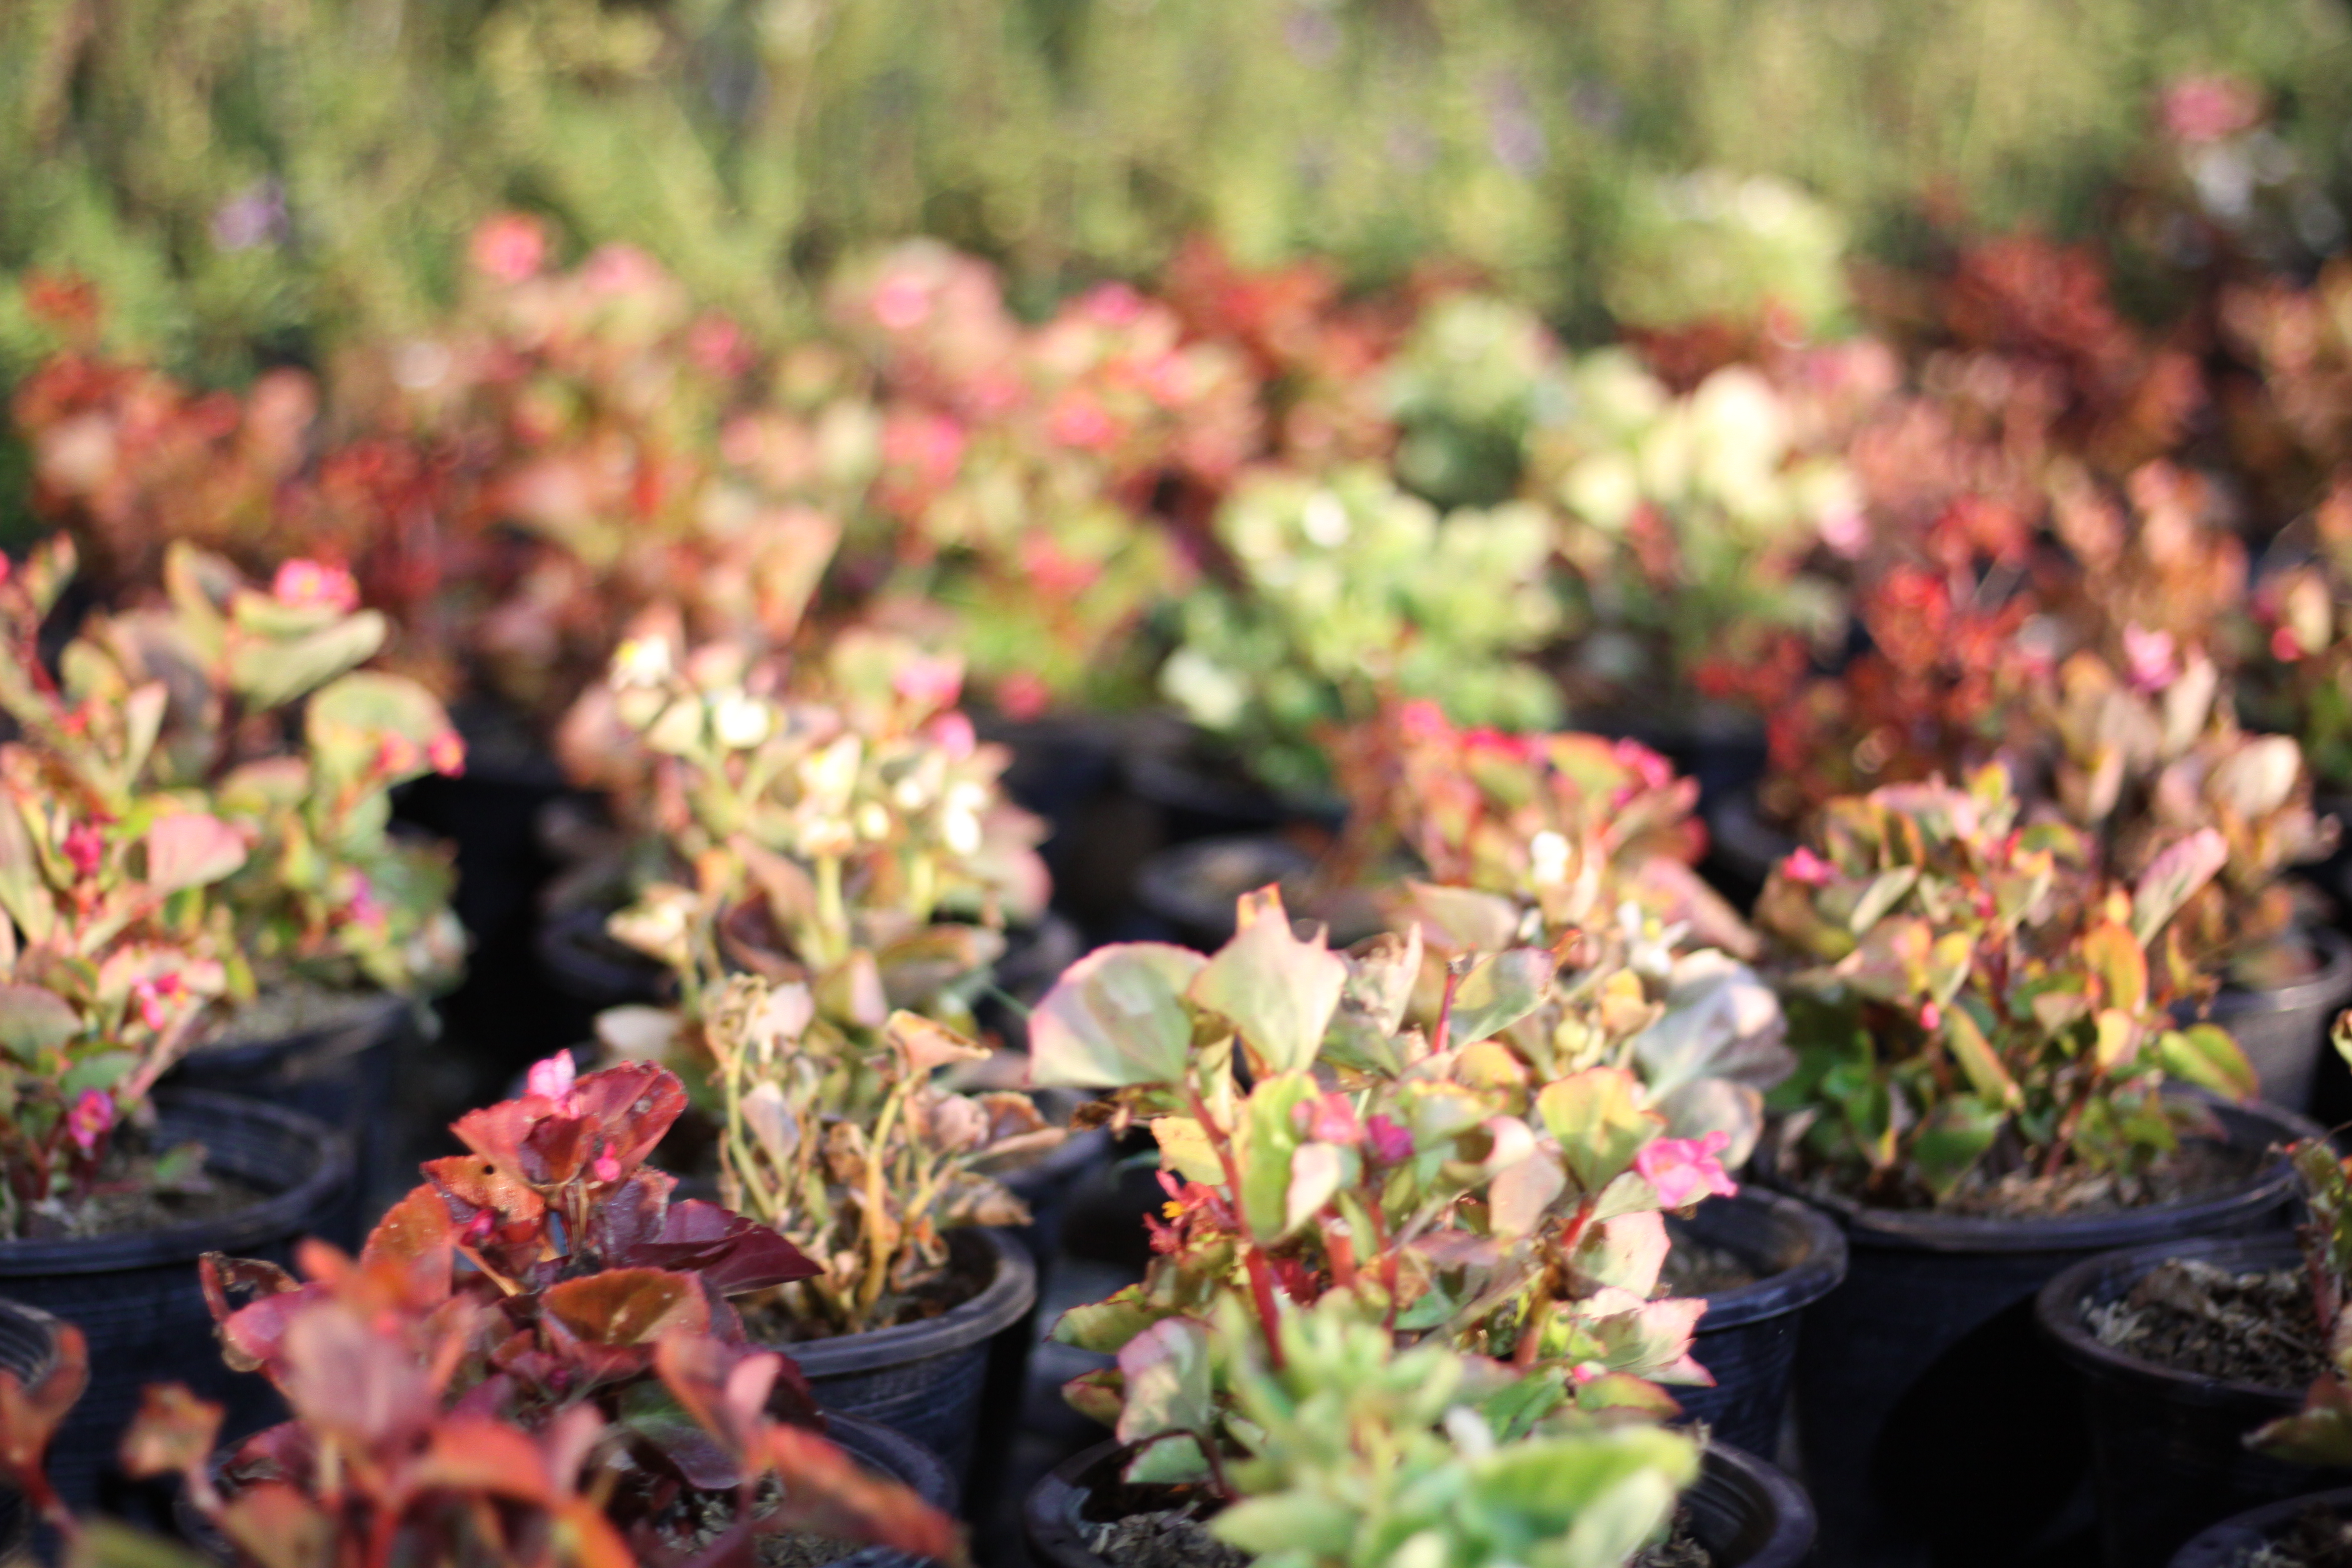
flower, plant, flowerpot, houseplant, botany, terrestrial plant, petal, groundcover, herbaceous plant, shrub, flowering plant, grass, annual plant, subshrub, garden, landscaping, soil, herb, landscape, stonecrop family, wildflower, lantana, impatiens